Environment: real
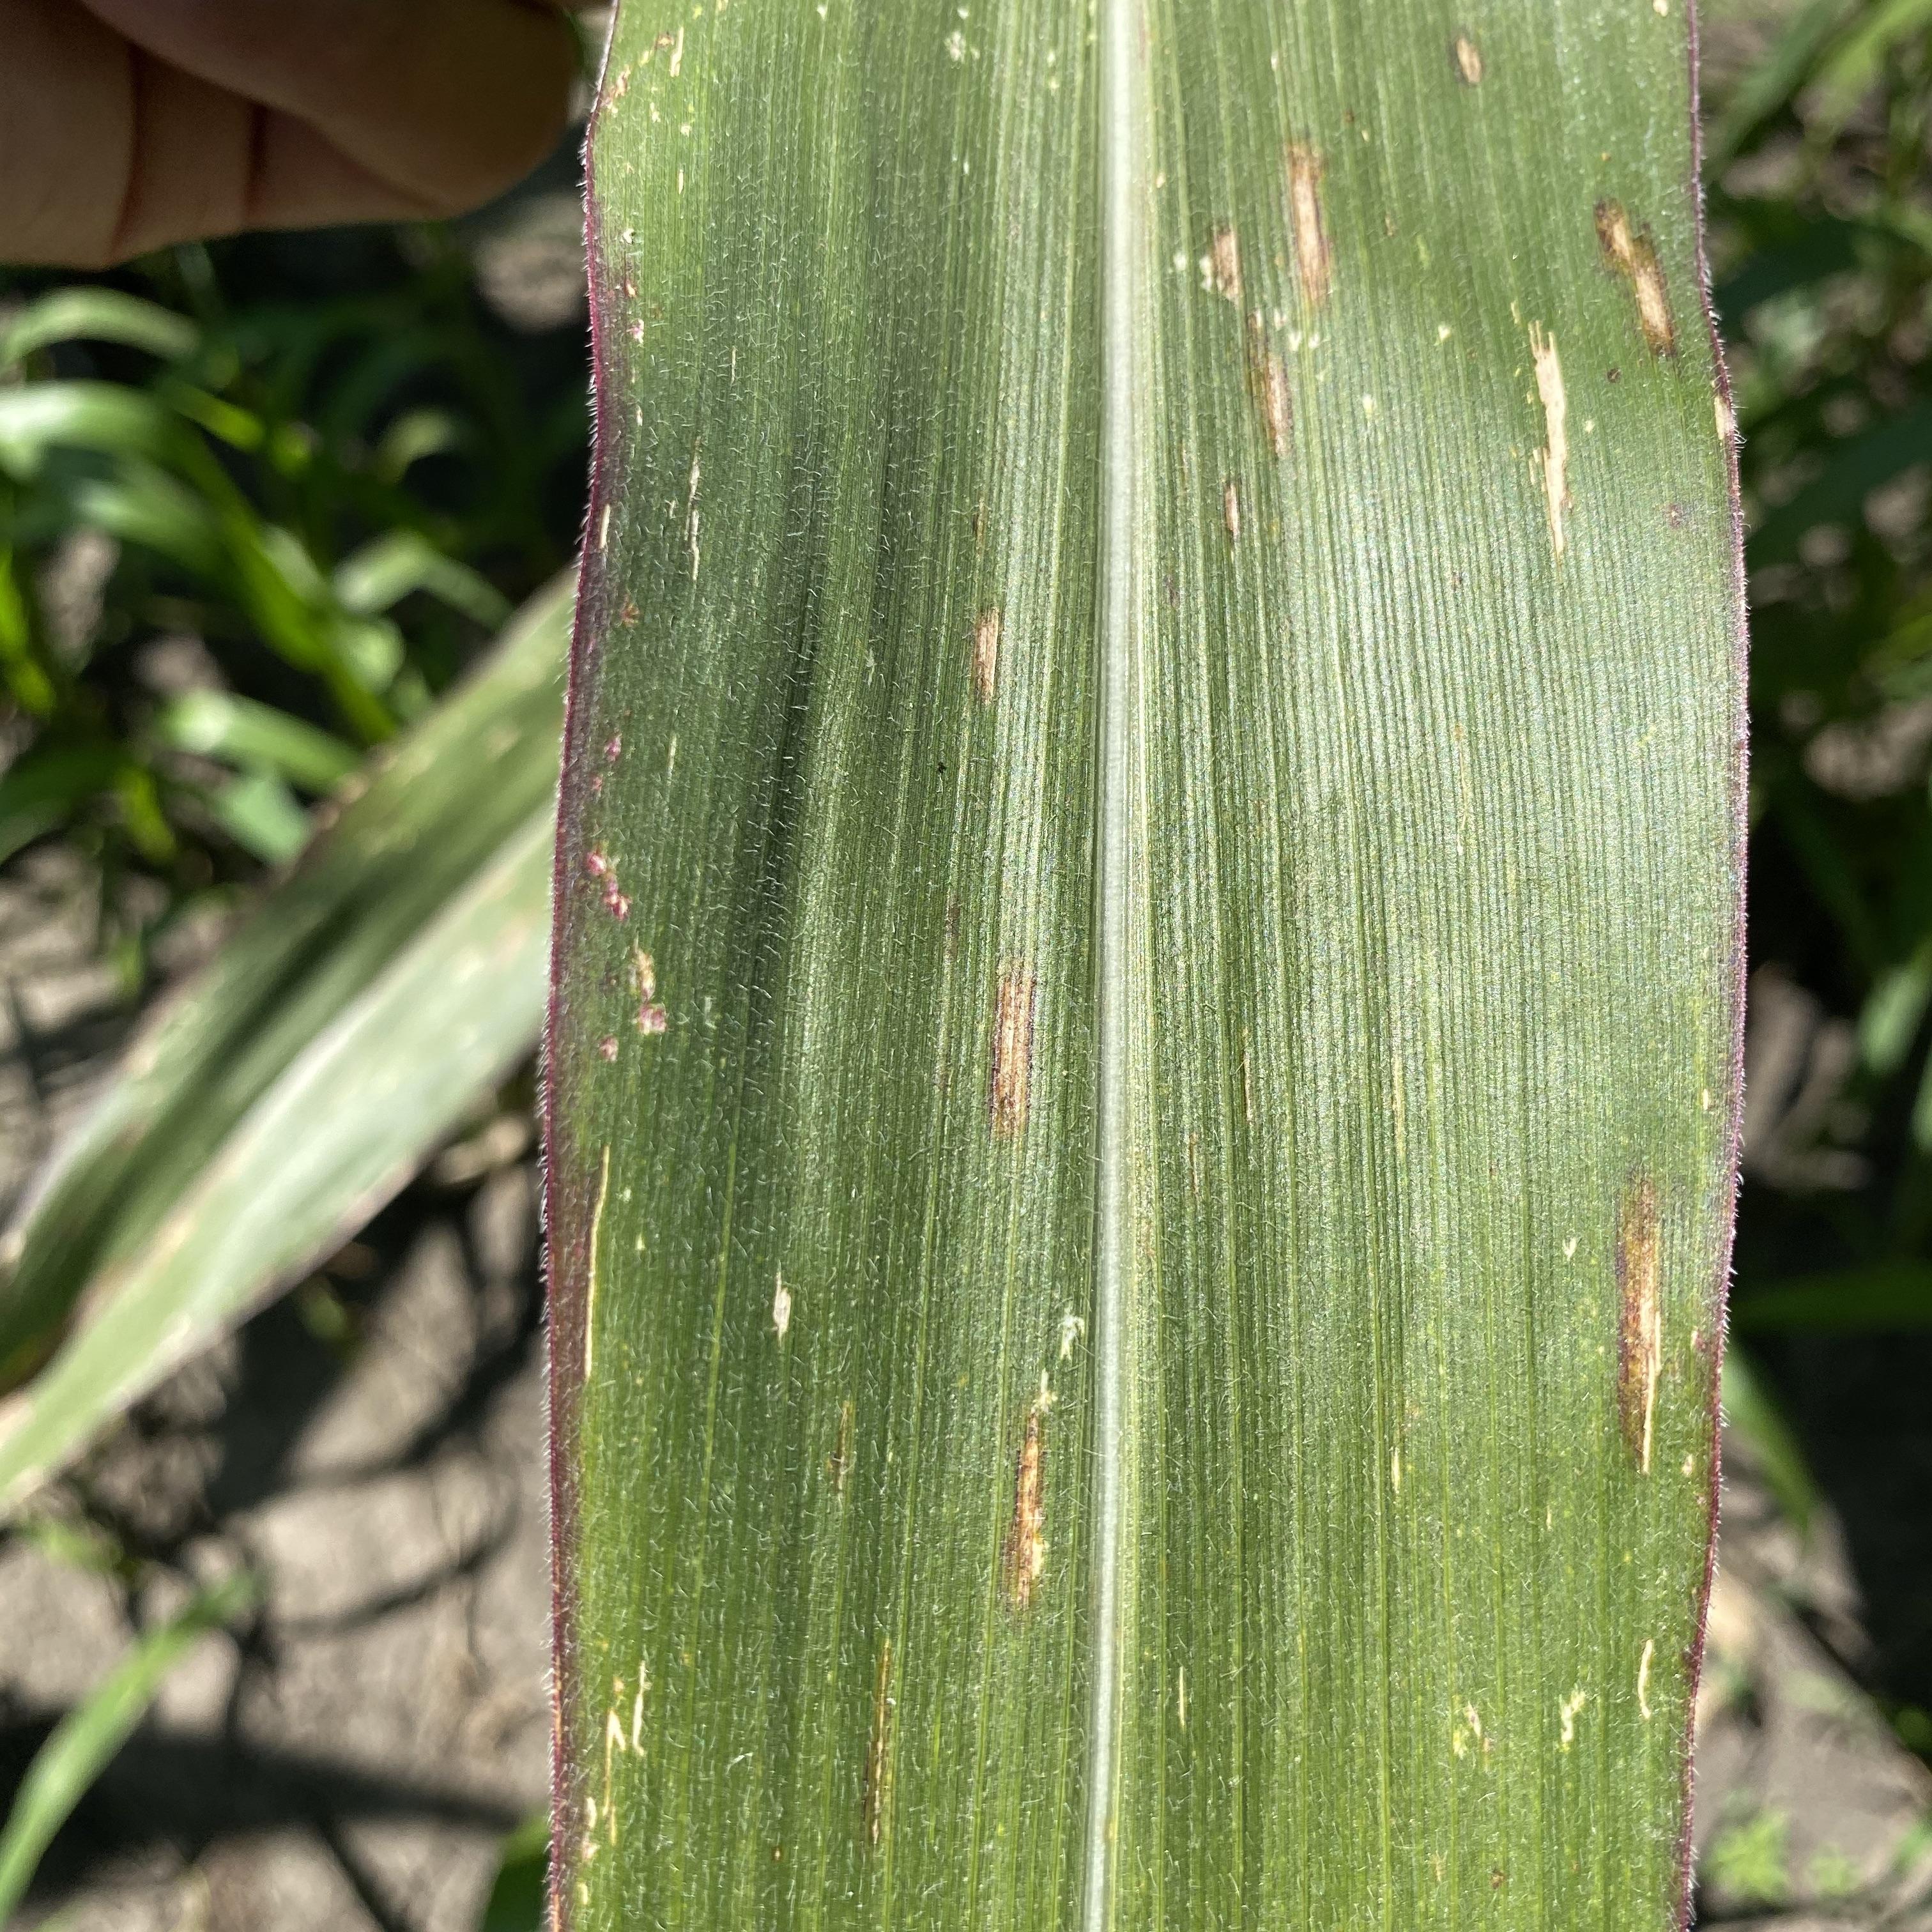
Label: gray_leaf_spot